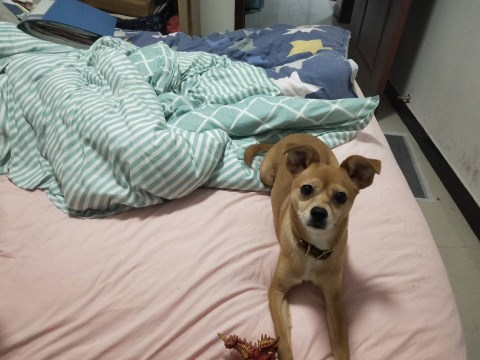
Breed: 561-n000127-miniature_pinscher